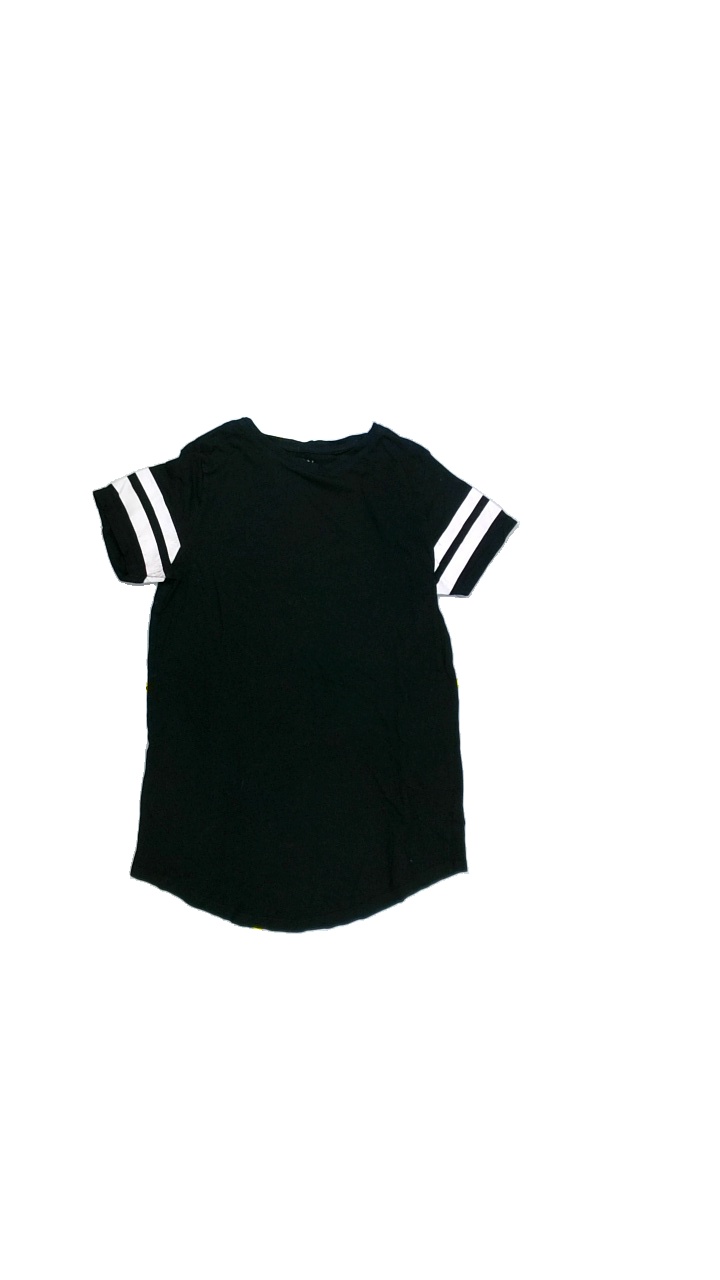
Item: T-shirt (Ladies)
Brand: Fbsisters (new Yorker)
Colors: Black, White
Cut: C-collar, Regular
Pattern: Plain
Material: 100%cotton
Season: All
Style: No trend
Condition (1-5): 3
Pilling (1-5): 4
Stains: No
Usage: Export
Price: <50